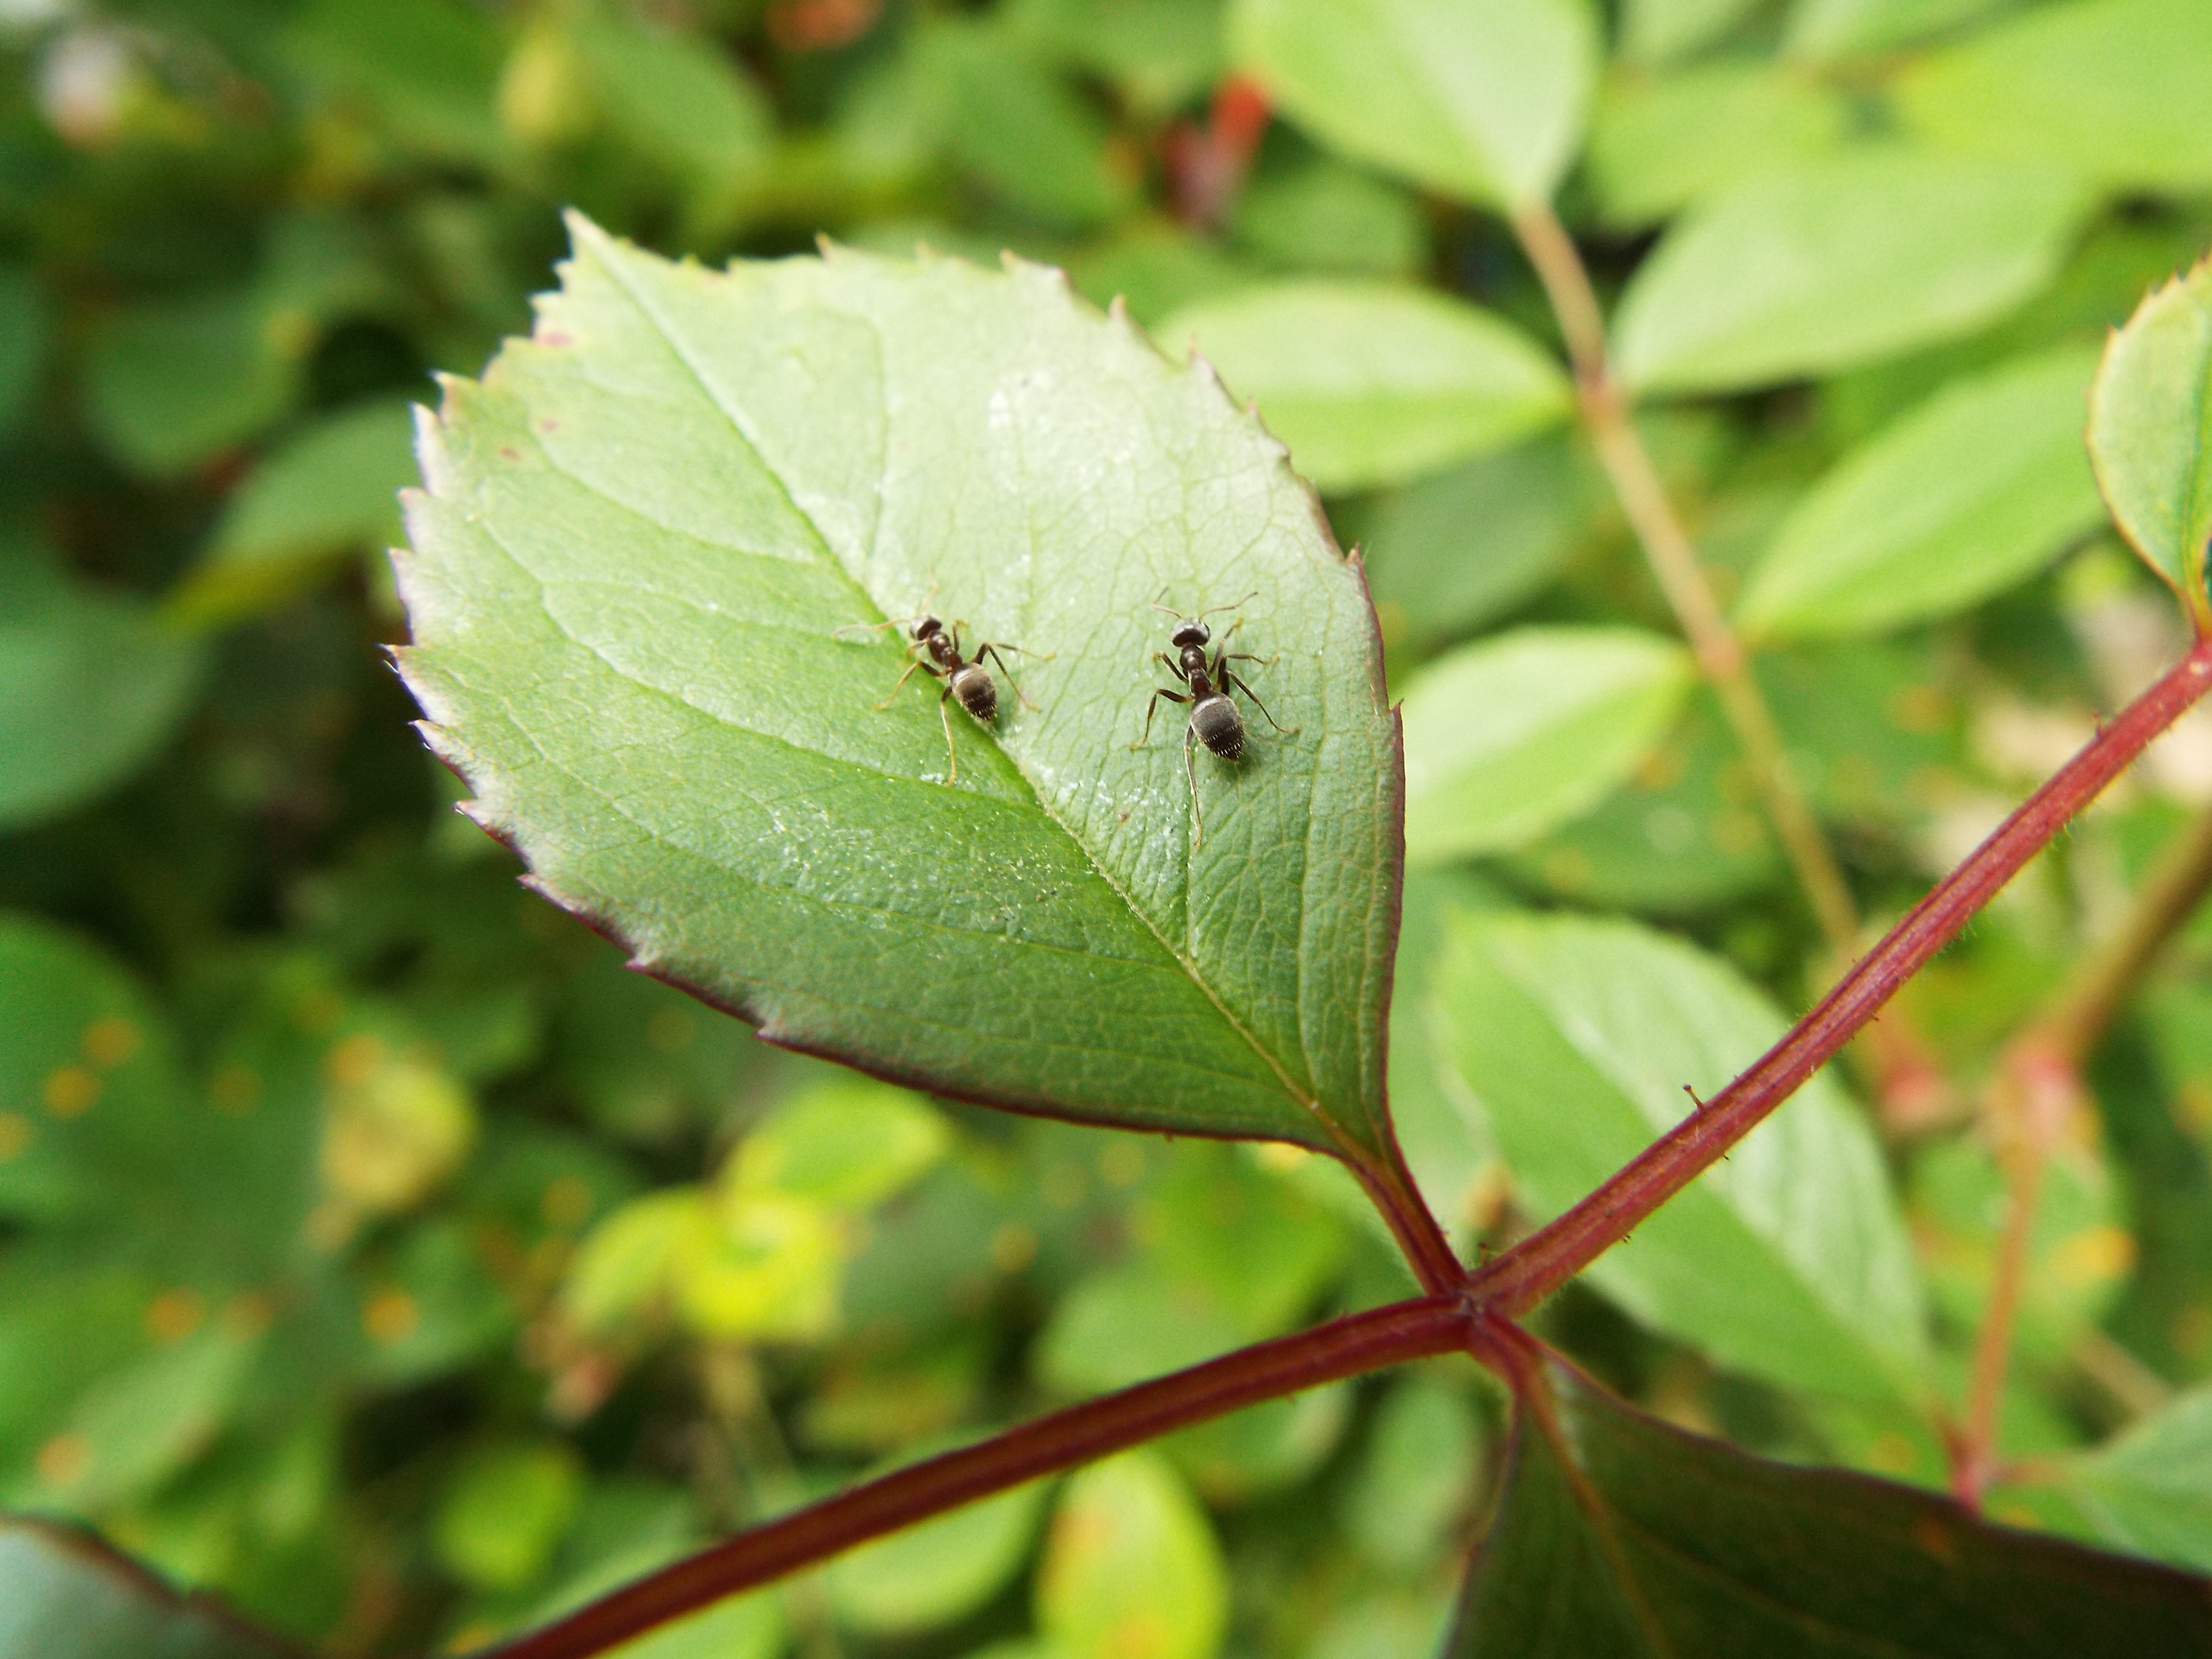
leaf, insect, together, insects, pest, ants, plant stem, plant pathology